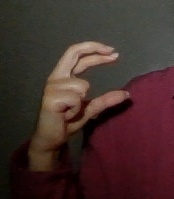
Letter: thal